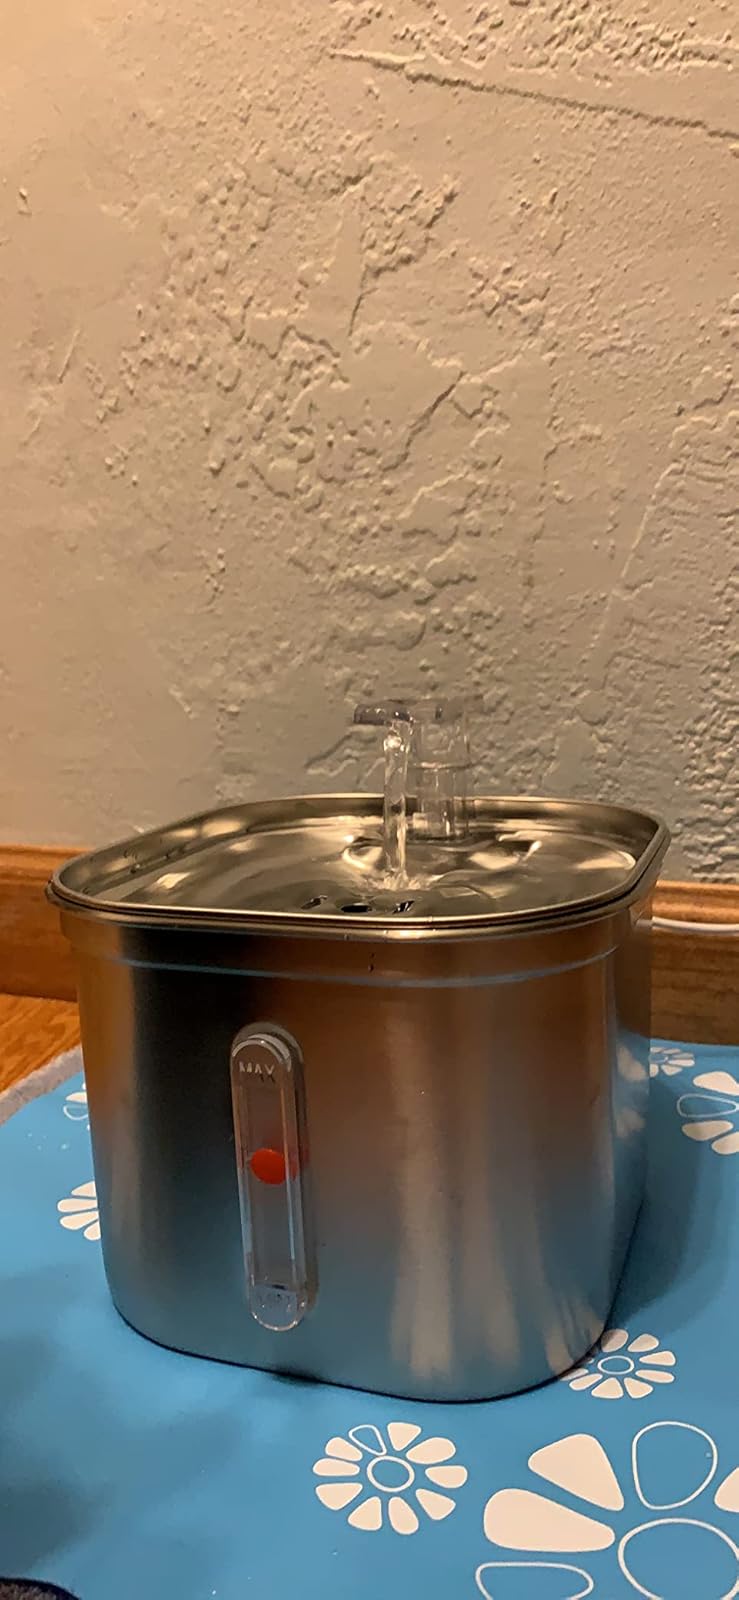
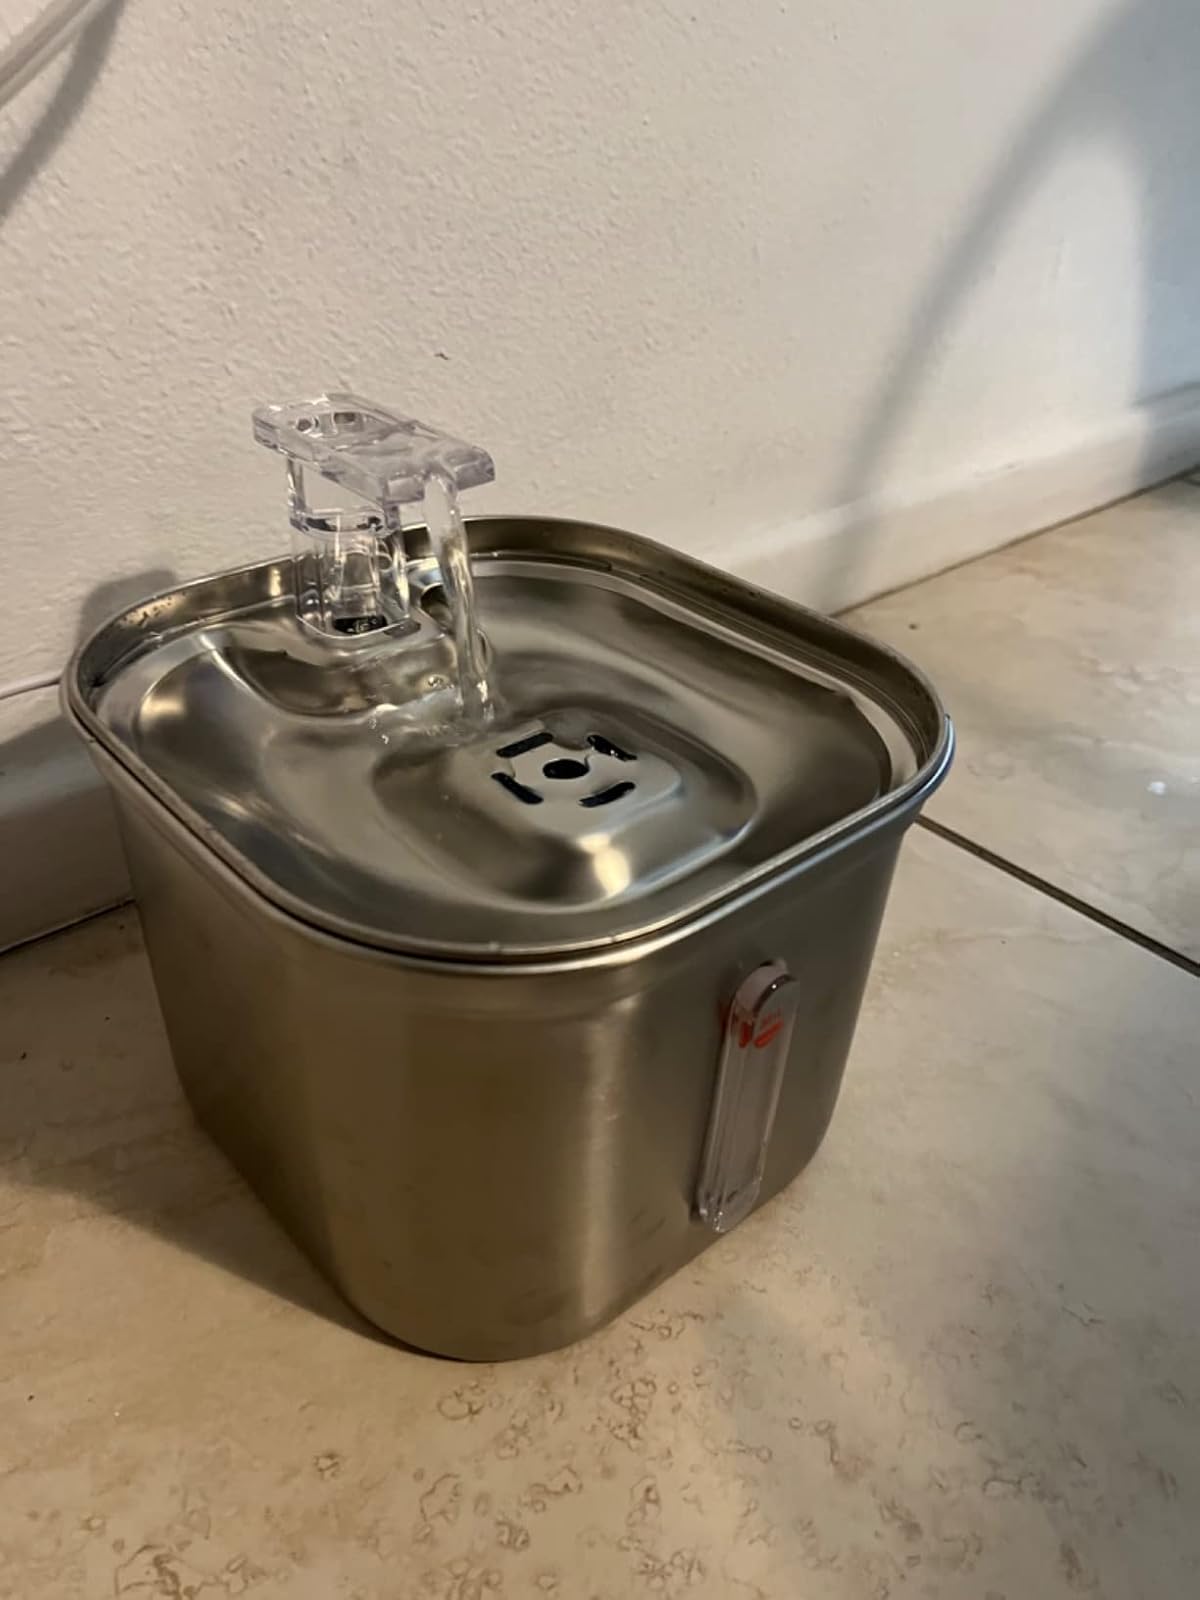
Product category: items_bowl
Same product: yes